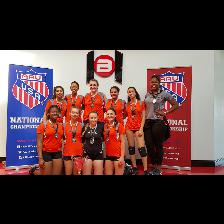
Label: Human